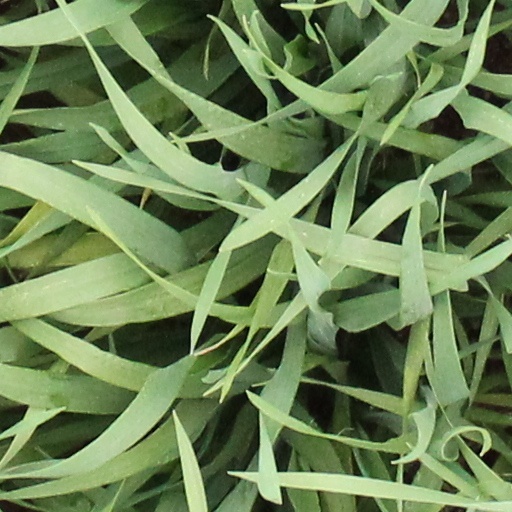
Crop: wheat